Dead Sleep

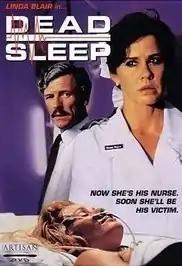
Film poster

Dead Sleep is a 1990 Australian horror film directed by Alec Mills, about a series of suspicious deaths that occur in a psychiatric ward. The cast includes Linda Blair, veteran Australian actor Tony Bonner and Vassy Costiopoulos. The film went straight to video.